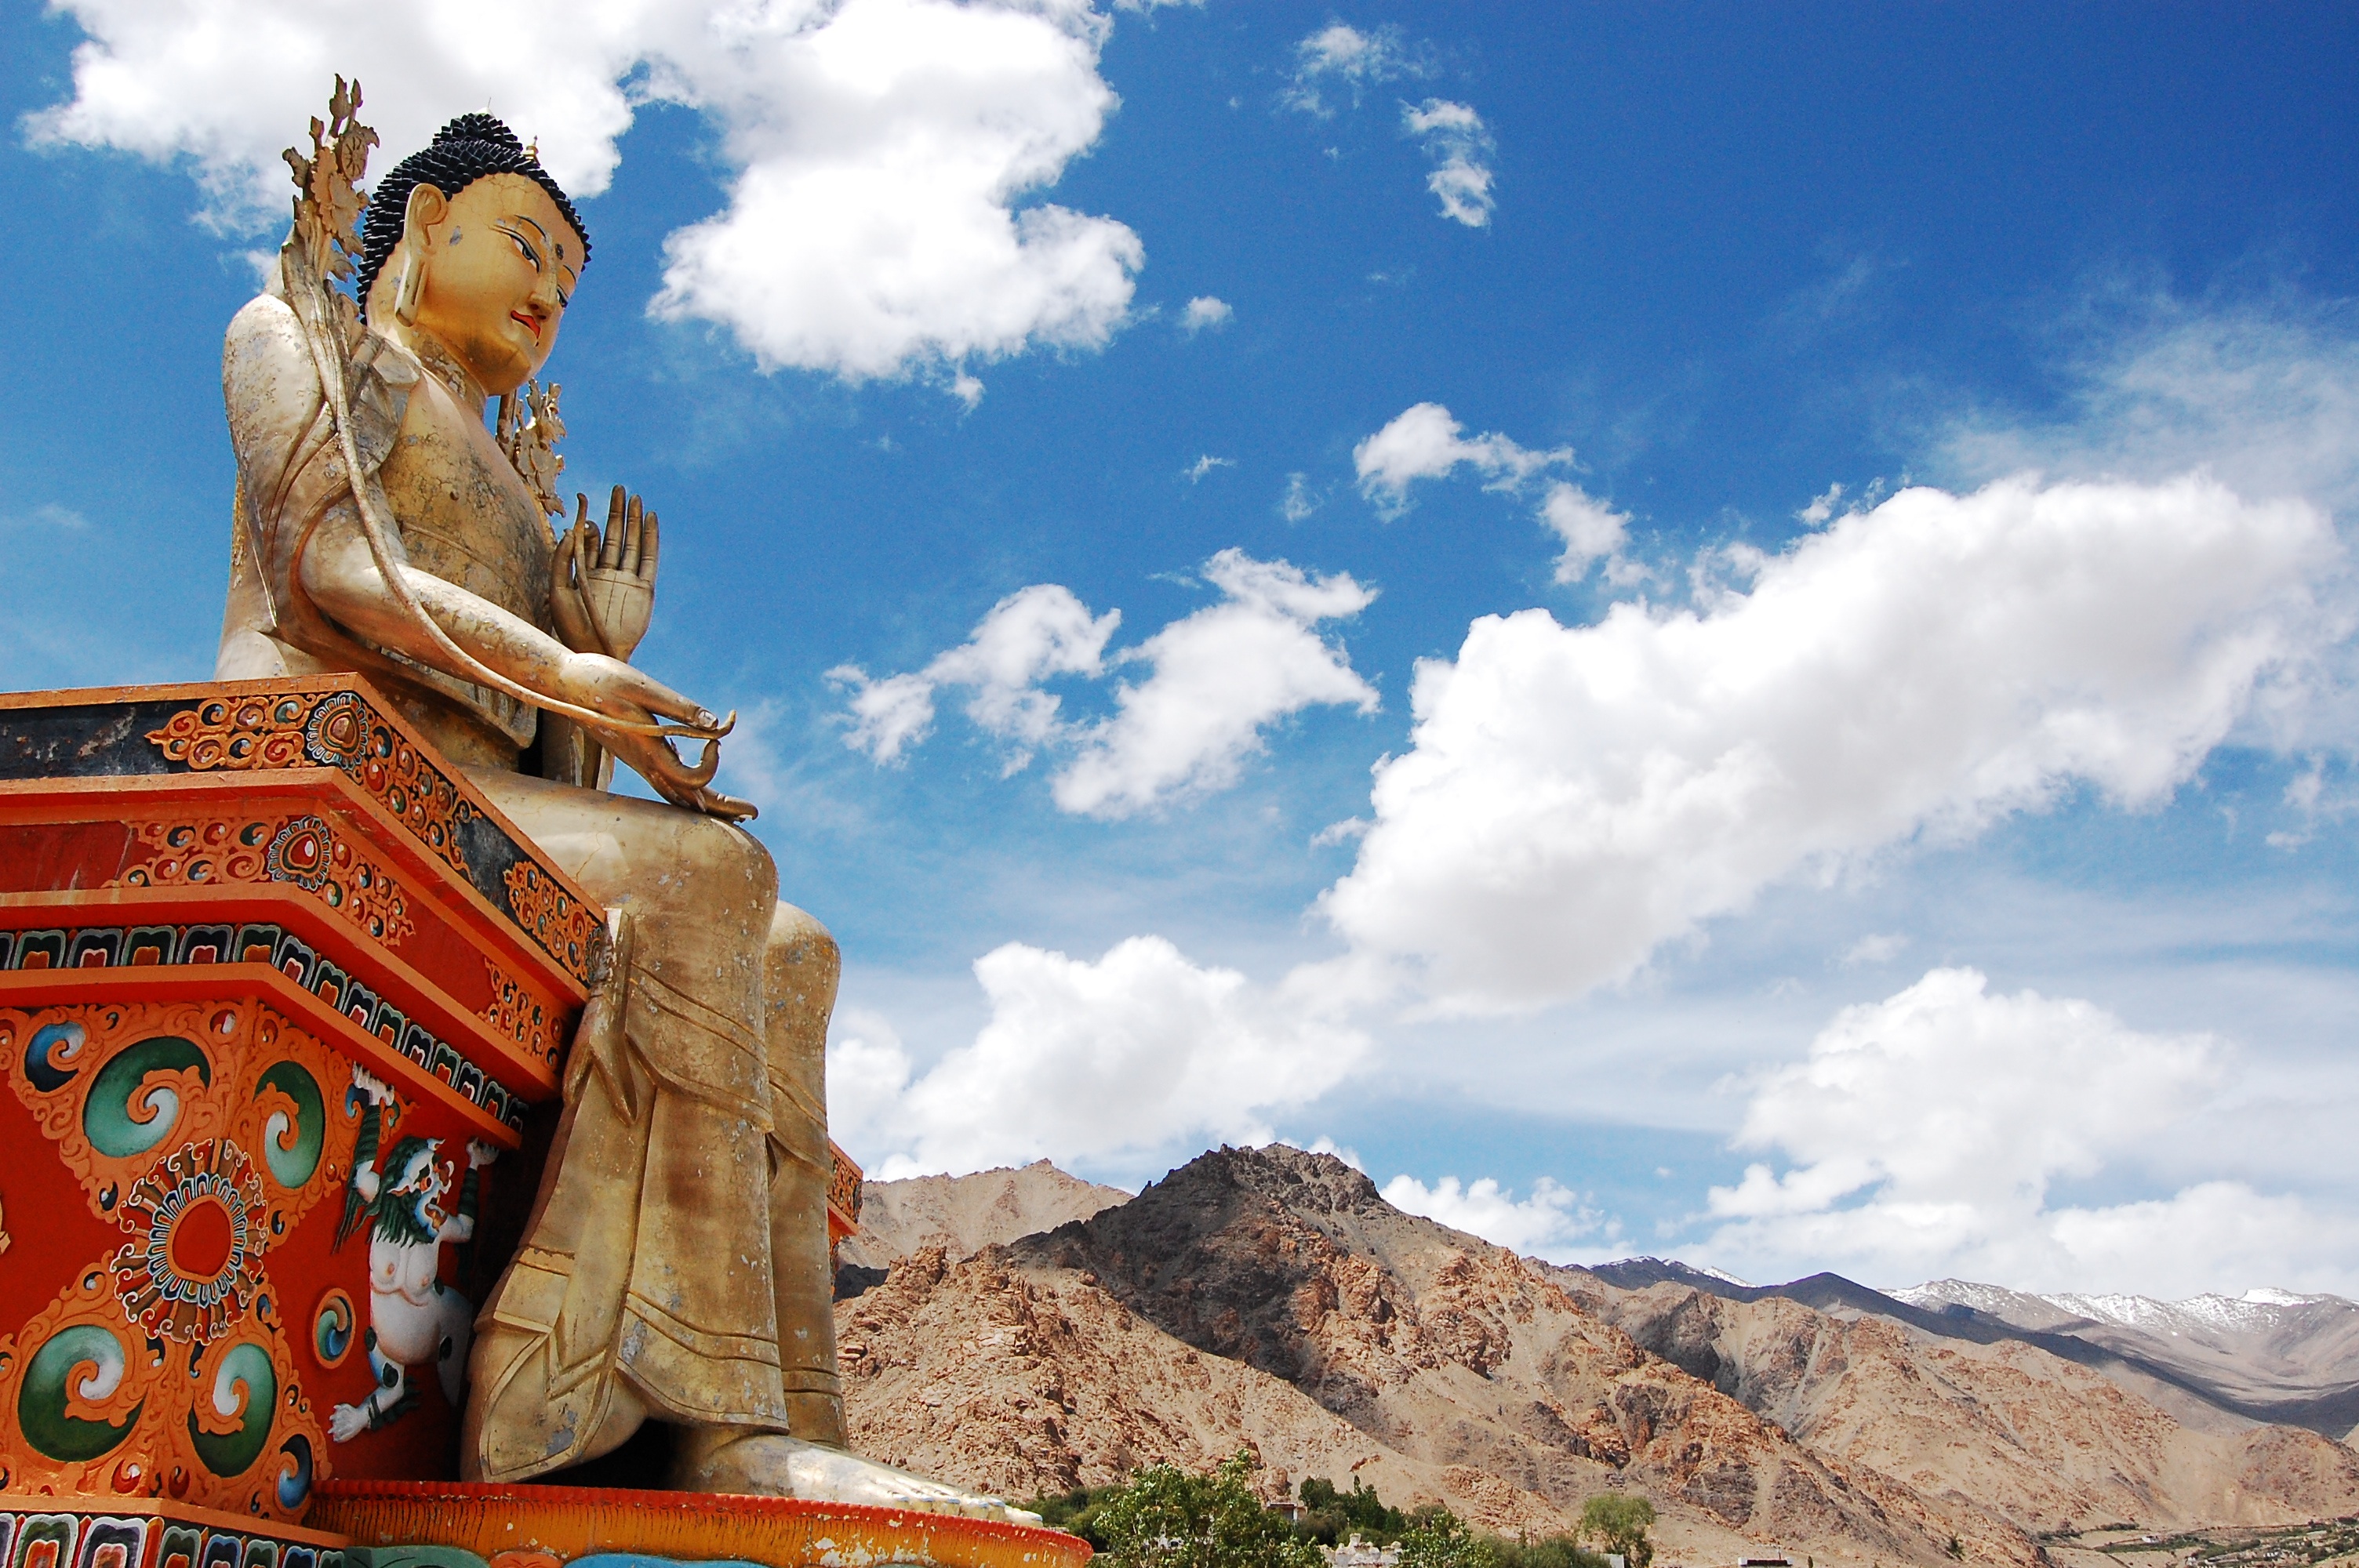
monument, vacation, travel, statue, tourism, temple